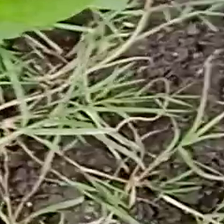
Weed species: Harali_(Cynodon_dactylon)